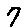
Label: 7